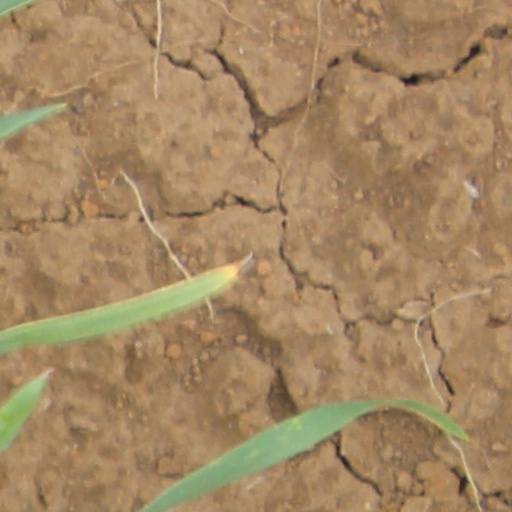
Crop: wheat